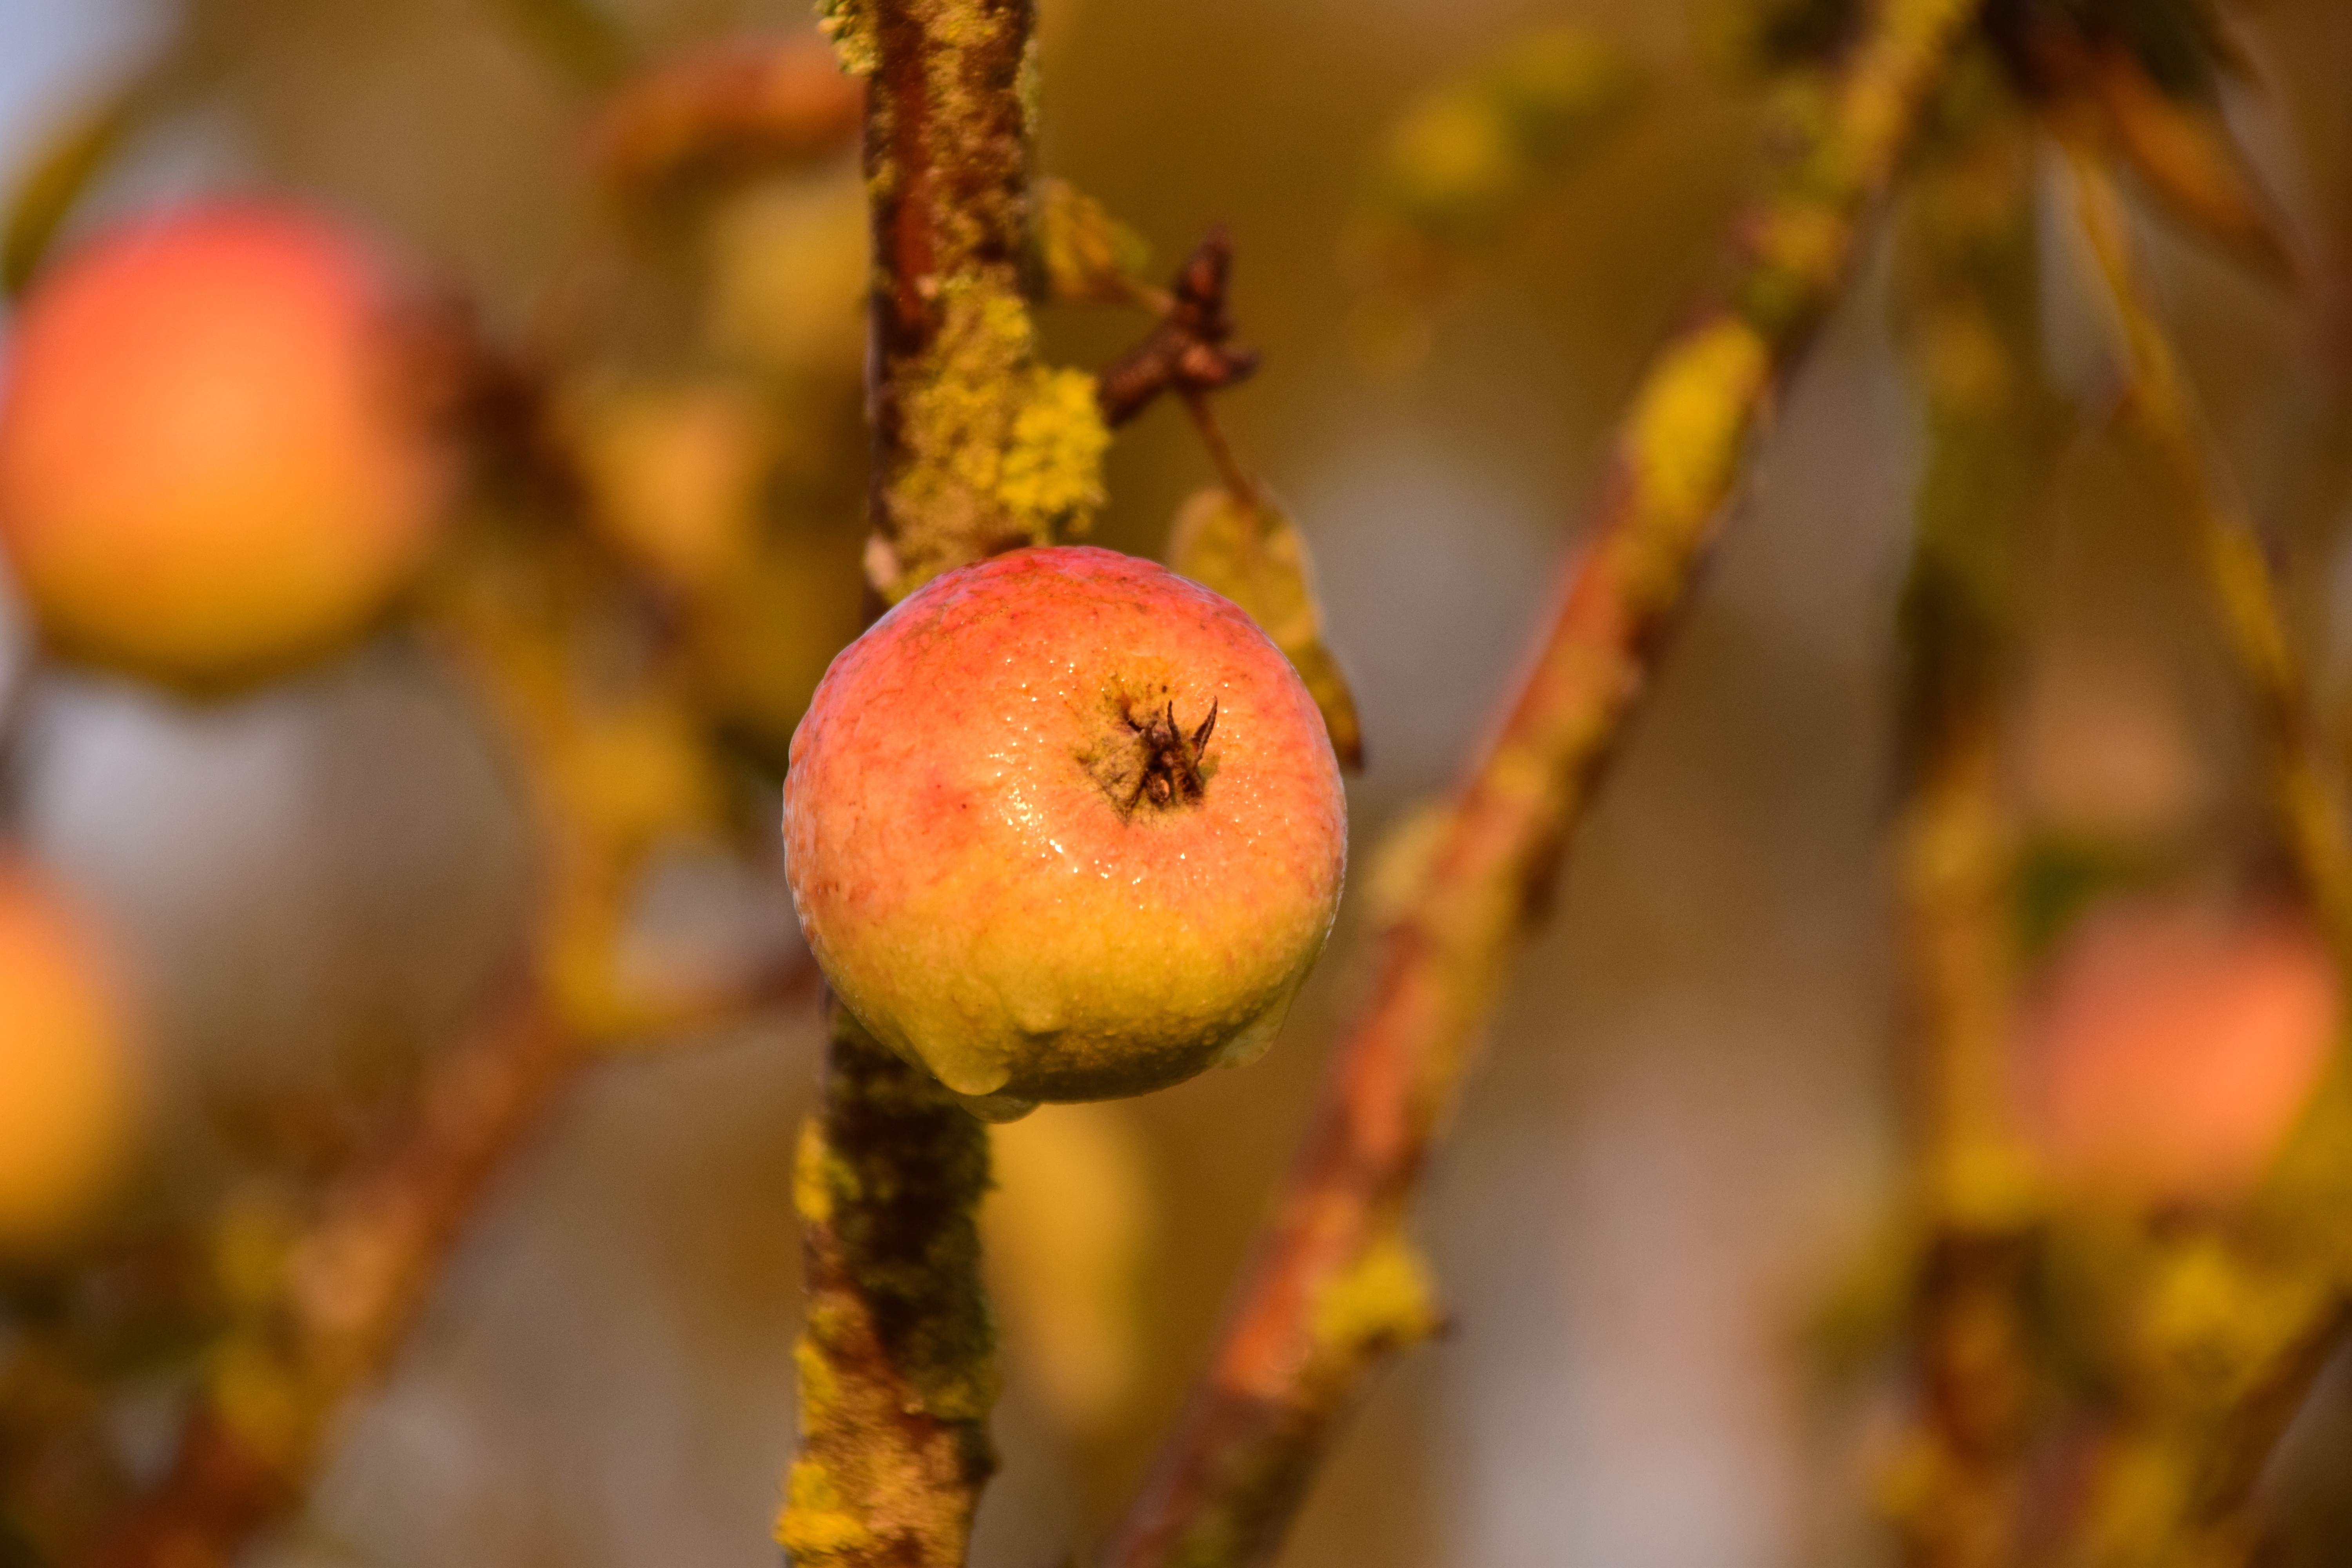
apple, tree, nature, branch, blossom, dew, plant, sunrise, fruit, sunlight, leaf, flower, food, red, produce, autumn, yellow, close, flora, season, close up, moist, morgentau, apple tree, macro photography, kernobstgewaechs, flowering plant, rose family, woody plant, land plant